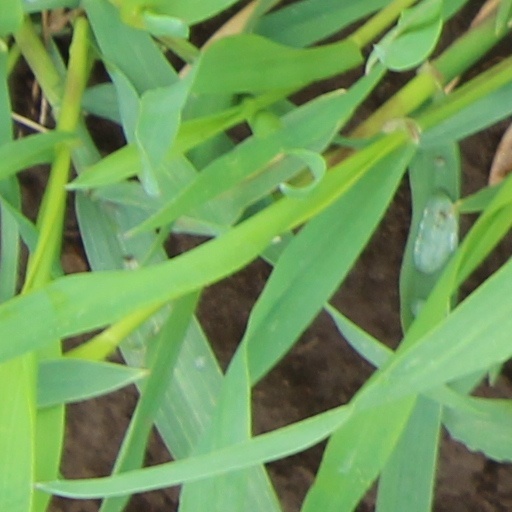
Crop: wheat